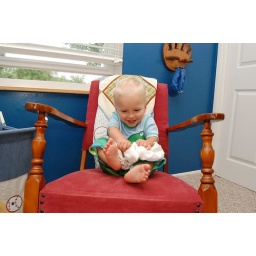
Henry sits in the chair that his great-grandma bought for Henry's grandma to rock his Dad in.